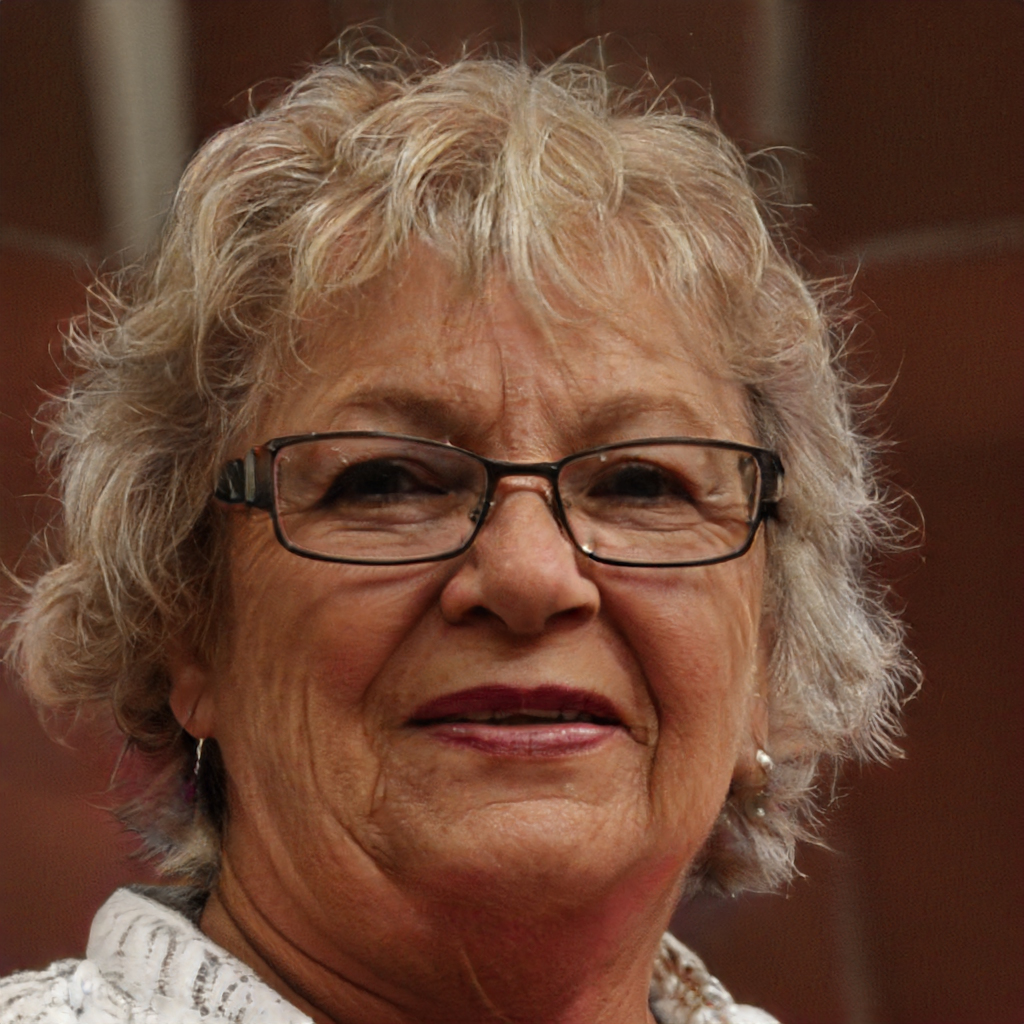
Label: Colored